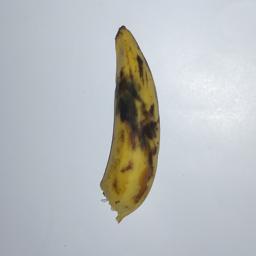
Banana variety: Champa Kola